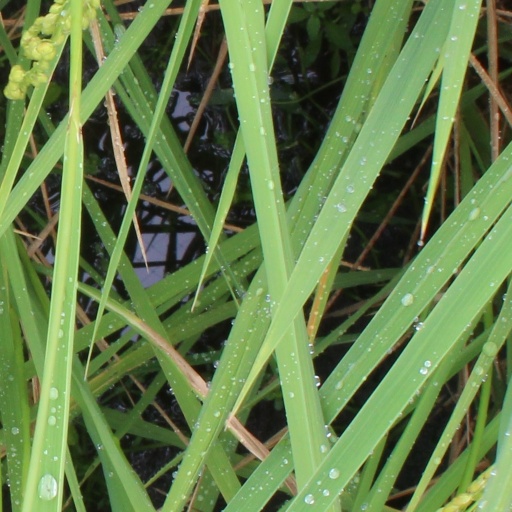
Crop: rice